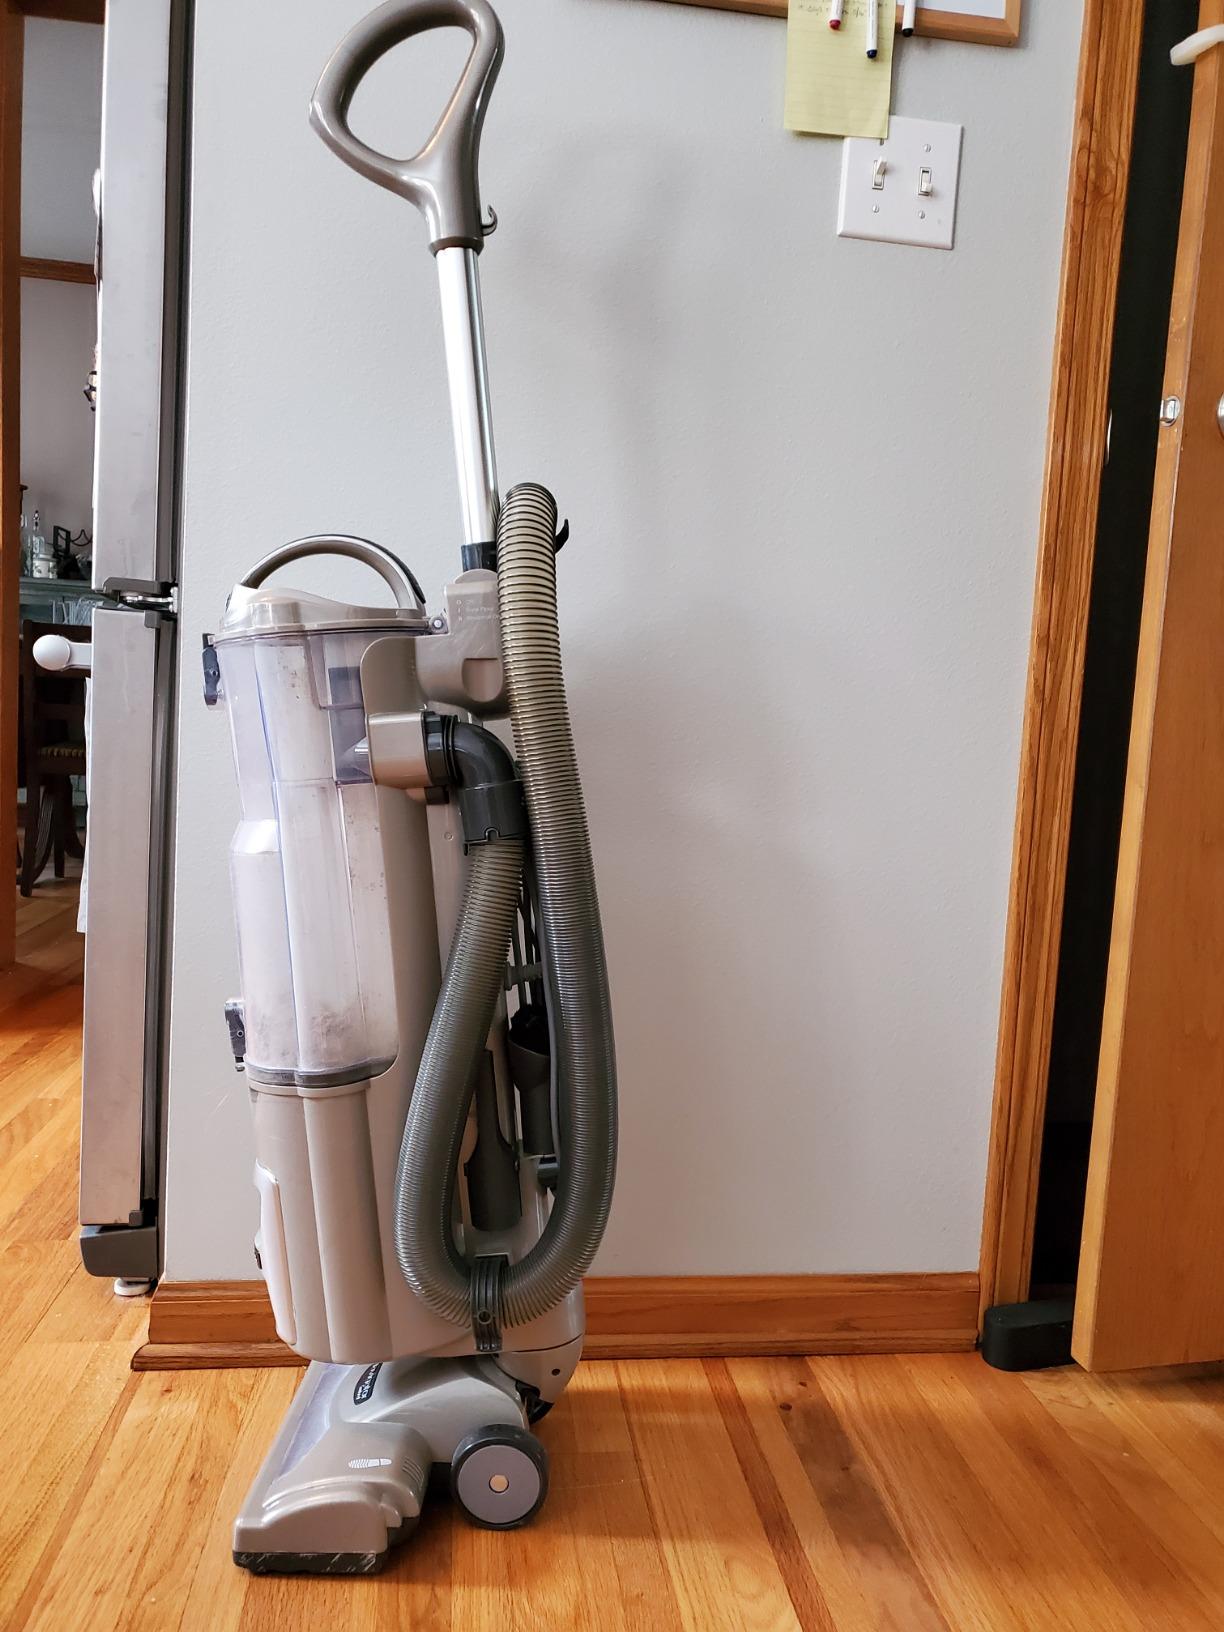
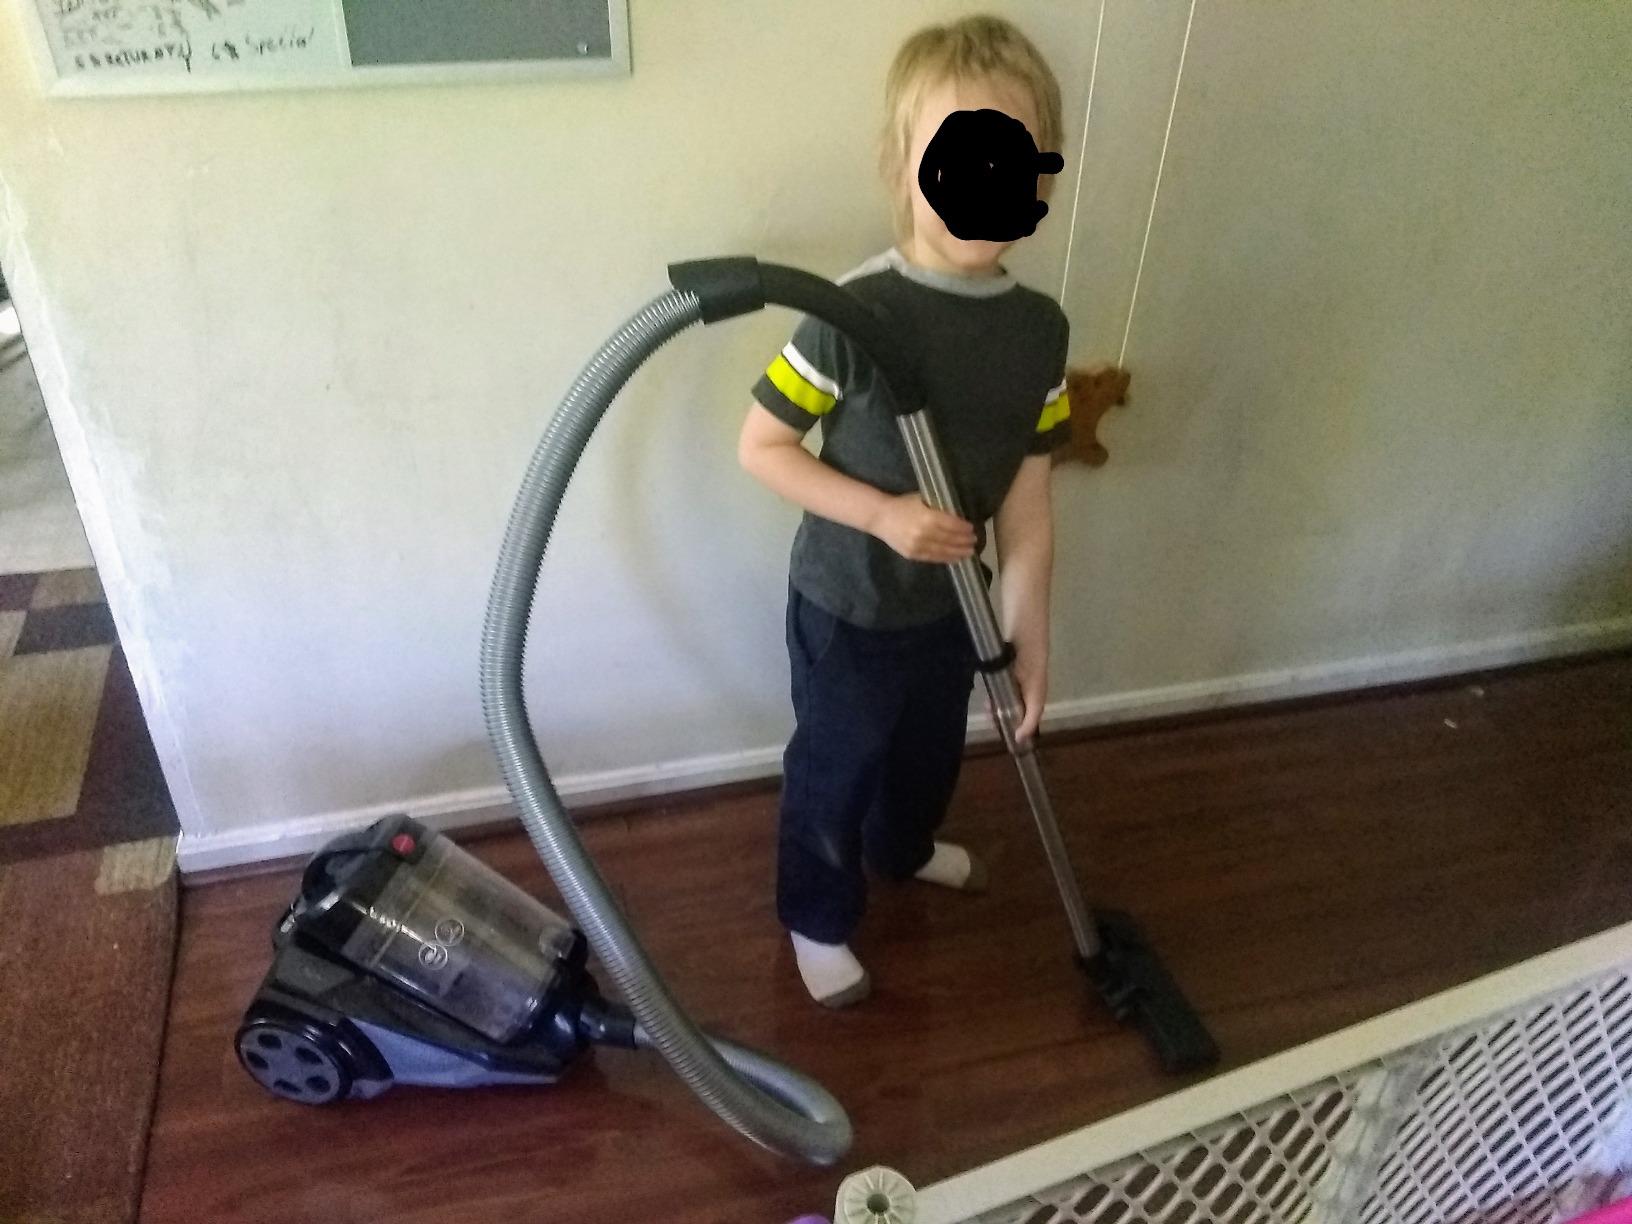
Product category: items_vacuum
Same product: no